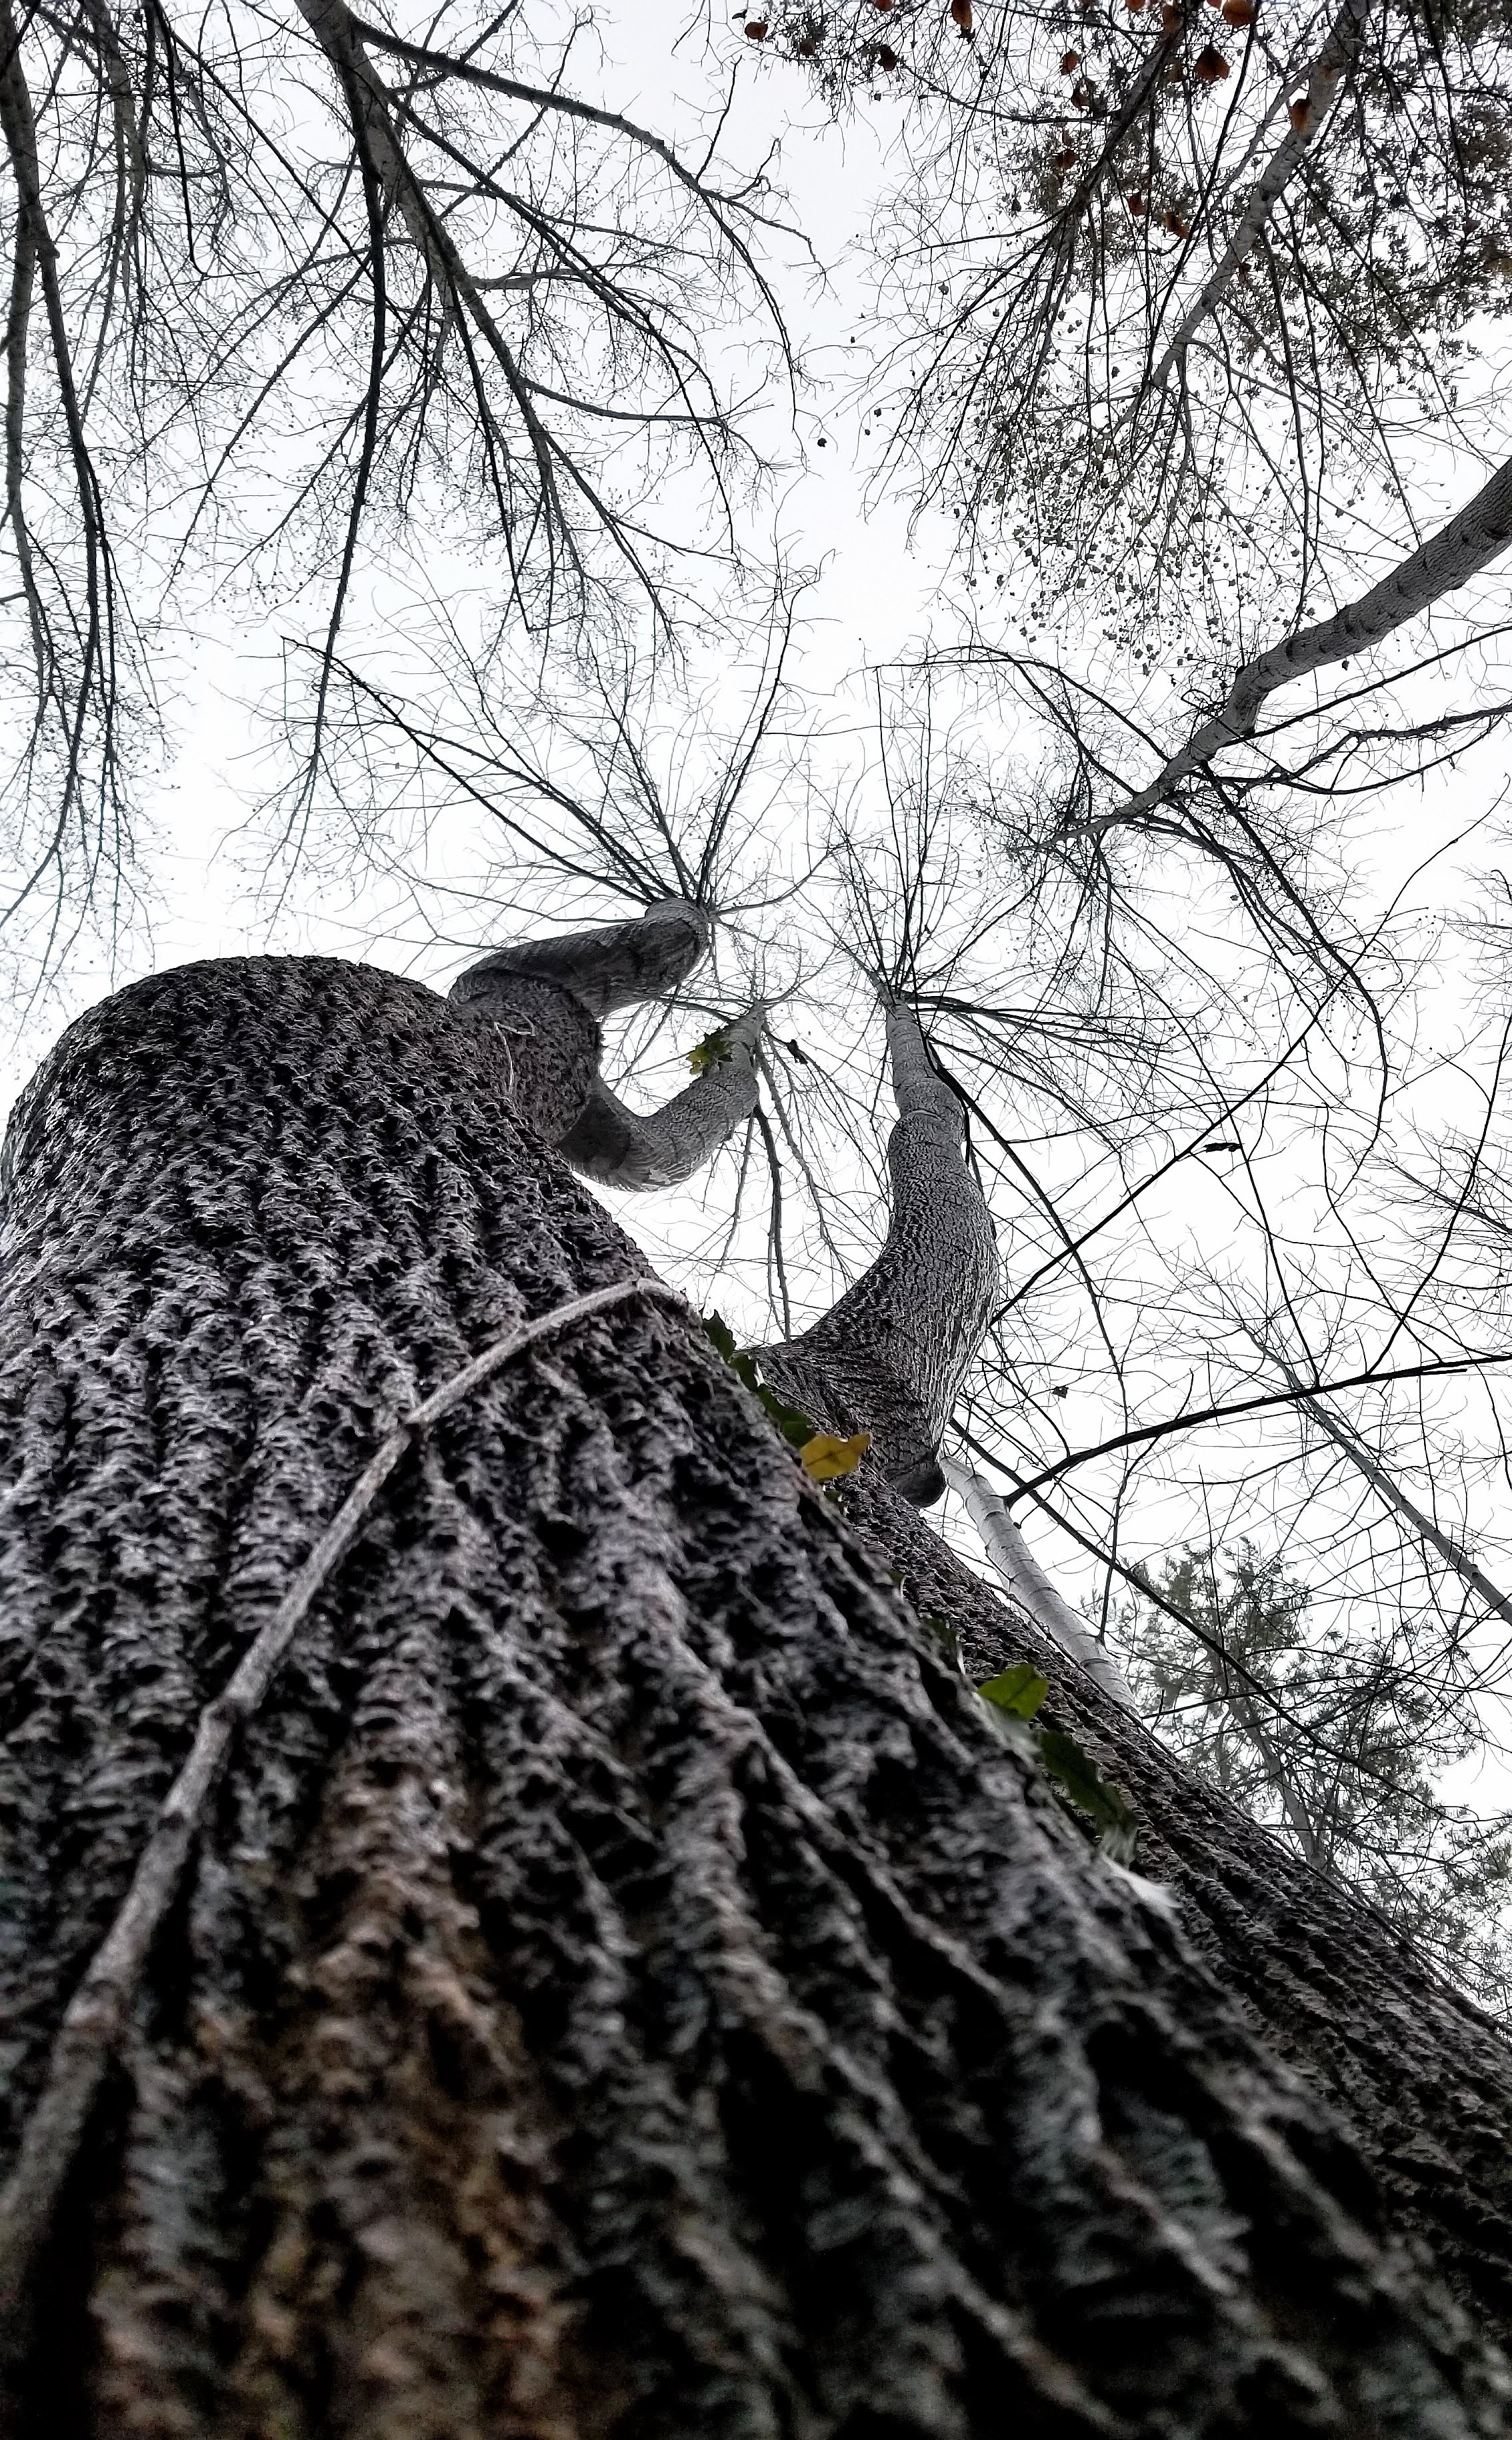
tree, forest, nature, winter, barren, sky, free, branch, trunk, wood, twig, style, black and white, People in nature, grass, Tints and shades, monochrome, monochrome photography, natural landscape, woodland, deciduous, landscape, rock, stock photography, old growth forest, shadow, plant stem, wildlife, Northern hardwood forest, darkness, pattern, monument, jungle, freezing